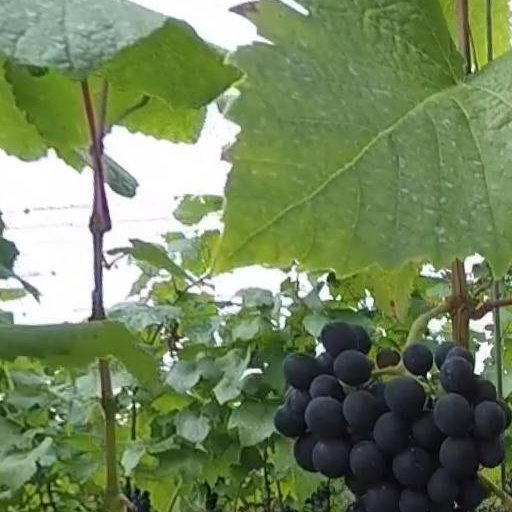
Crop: grape